World Rally Championship

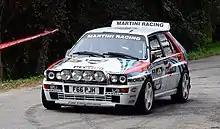
Group A Lancia Delta HF Integrale. With 10 manufacturers' championship titles, including 6 won consecutively, Lancia has more than any other marque.

As the planned Group S was also cancelled, Group A regulations became the standard in the WRC until 1997. A separate Group A championship had been organized as part of the WRC already in 1986, with Sweden's Kenneth Eriksson taking the title with a Volkswagen Golf GTI 16V. Lancia was quickest in adapting to the new regulations and controlled the world rally scene with Lancia Delta HF, winning the manufacturers' title six years in a row from 1987 to 1992 and remains the most successful marque in the history of the WRC. Kankkunen and Miki Biasion both took two drivers' titles with the Lancia Delta HF.